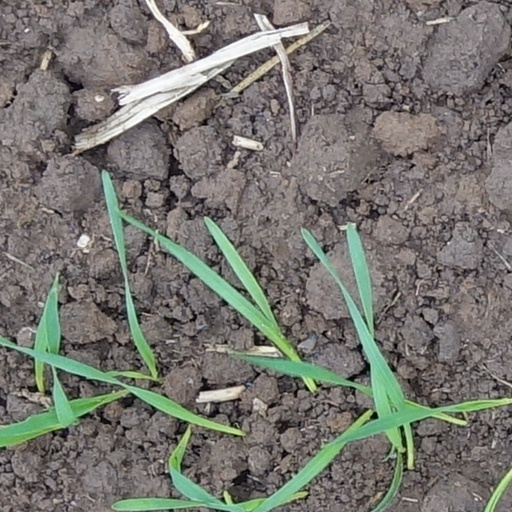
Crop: wheat